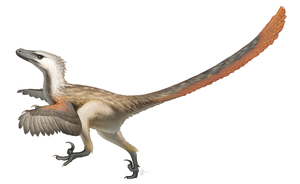
Eudromaeosauria est un clade éteint de dinosaures de la famille des Dromaeosauridae.
Jurassic Park, ou Le Parc jurassique au Québec et au Nouveau-Brunswick, est un film américain d'aventure et de science-fiction réalisé par Steven Spielberg, sorti en 1993. Il est adapté du roman du même nom de Michael Crichton paru en 1990.